Death and state funeral of Gamal Abdel Nasser

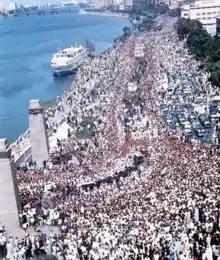
Nasser's funeral procession attended by five million mourners in Cairo, 1 October 1970

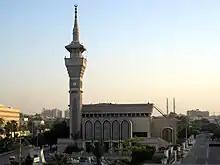
The front side of a mosque with only one minaret containing a clock.

The funeral was attended by all Arab leaders, with the exception of the aging Saudi monarch. Even in Arab countries, people came out to express their grief. In Jerusalem, about 75,000 Palestinians marched, chanting "Nasser will never die".